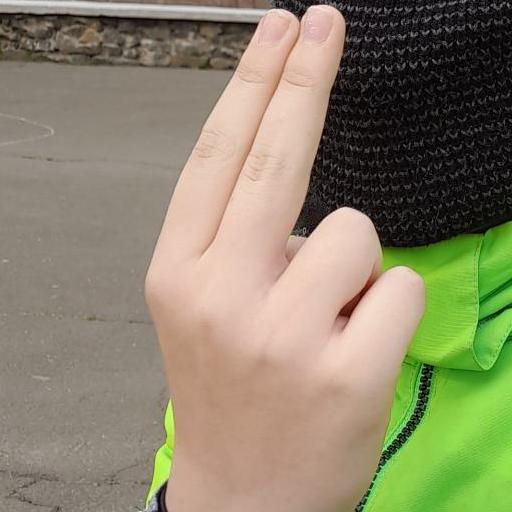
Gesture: two_up_inverted